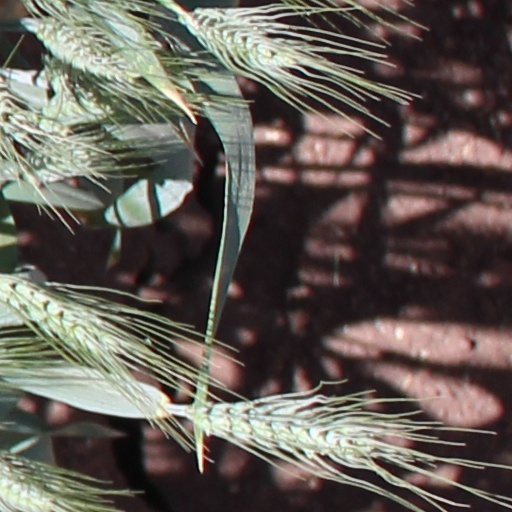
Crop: wheat